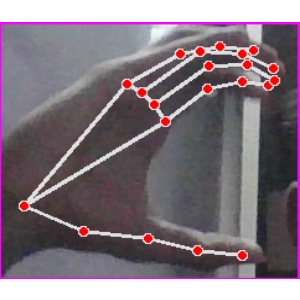
अक्षर: ऋ